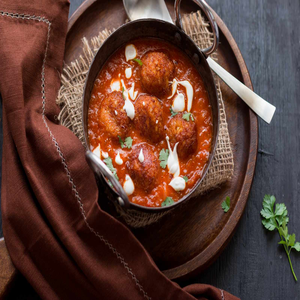
Dish: kofta